Farmington, Utah

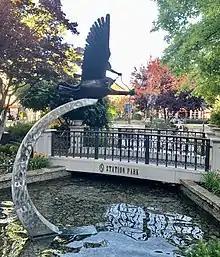
Water feature at Station Park in Farmington

Farmington is located in east-central Davis County. It is bordered by Kaysville and Fruit Heights to the north and by Centerville to the south. The Wasatch Mountains are to the east, and the Great Salt Lake is to the west. According to the United States Census Bureau, the city has a total area of , of which is land and , or 0.96%, is water.